ED Miles Mining Exchange

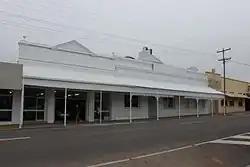
ED Miles Mining Exchange, 2012

ED Miles Mining Exchange is a heritage-listed commercial building at 65 Mosman Street, Charters Towers City, Charters Towers, Charters Towers Region, Queensland, Australia. It was designed by William George Smith junior, and built in 1887 by Ben Toll. It was added to the Queensland Heritage Register on 9 November 2012.